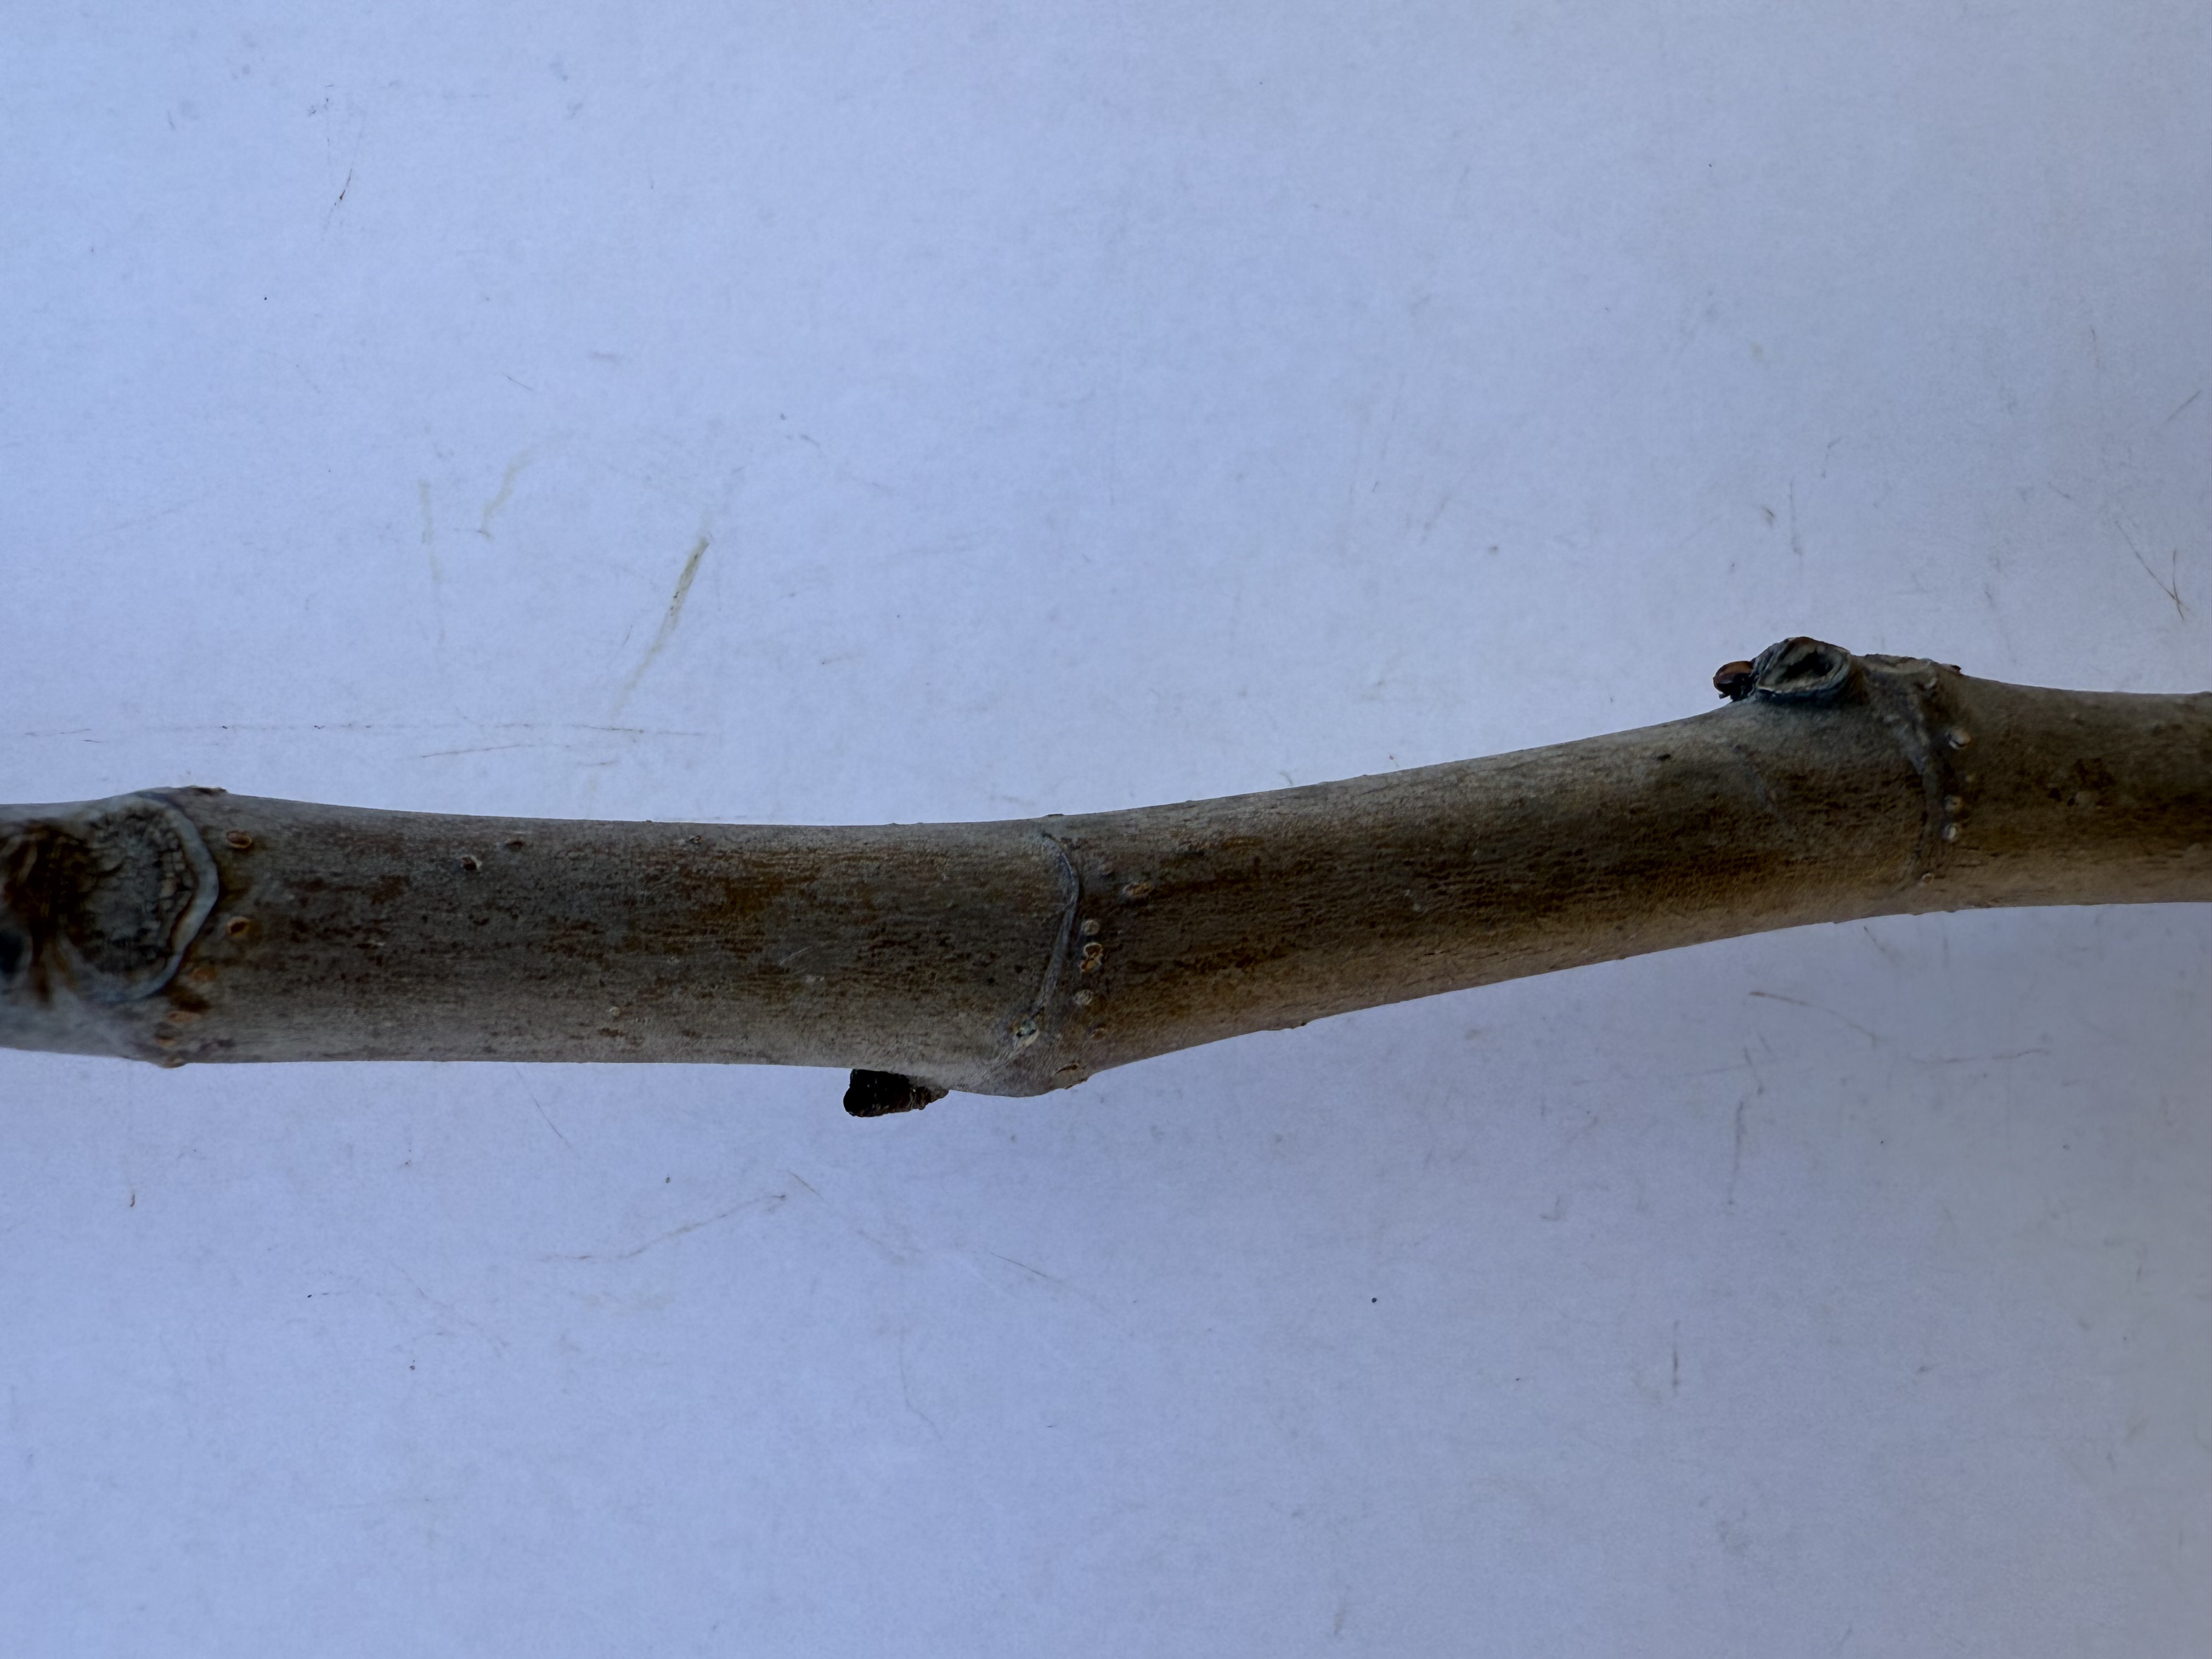
Variety: Bardacik Fig